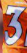
Number: 3